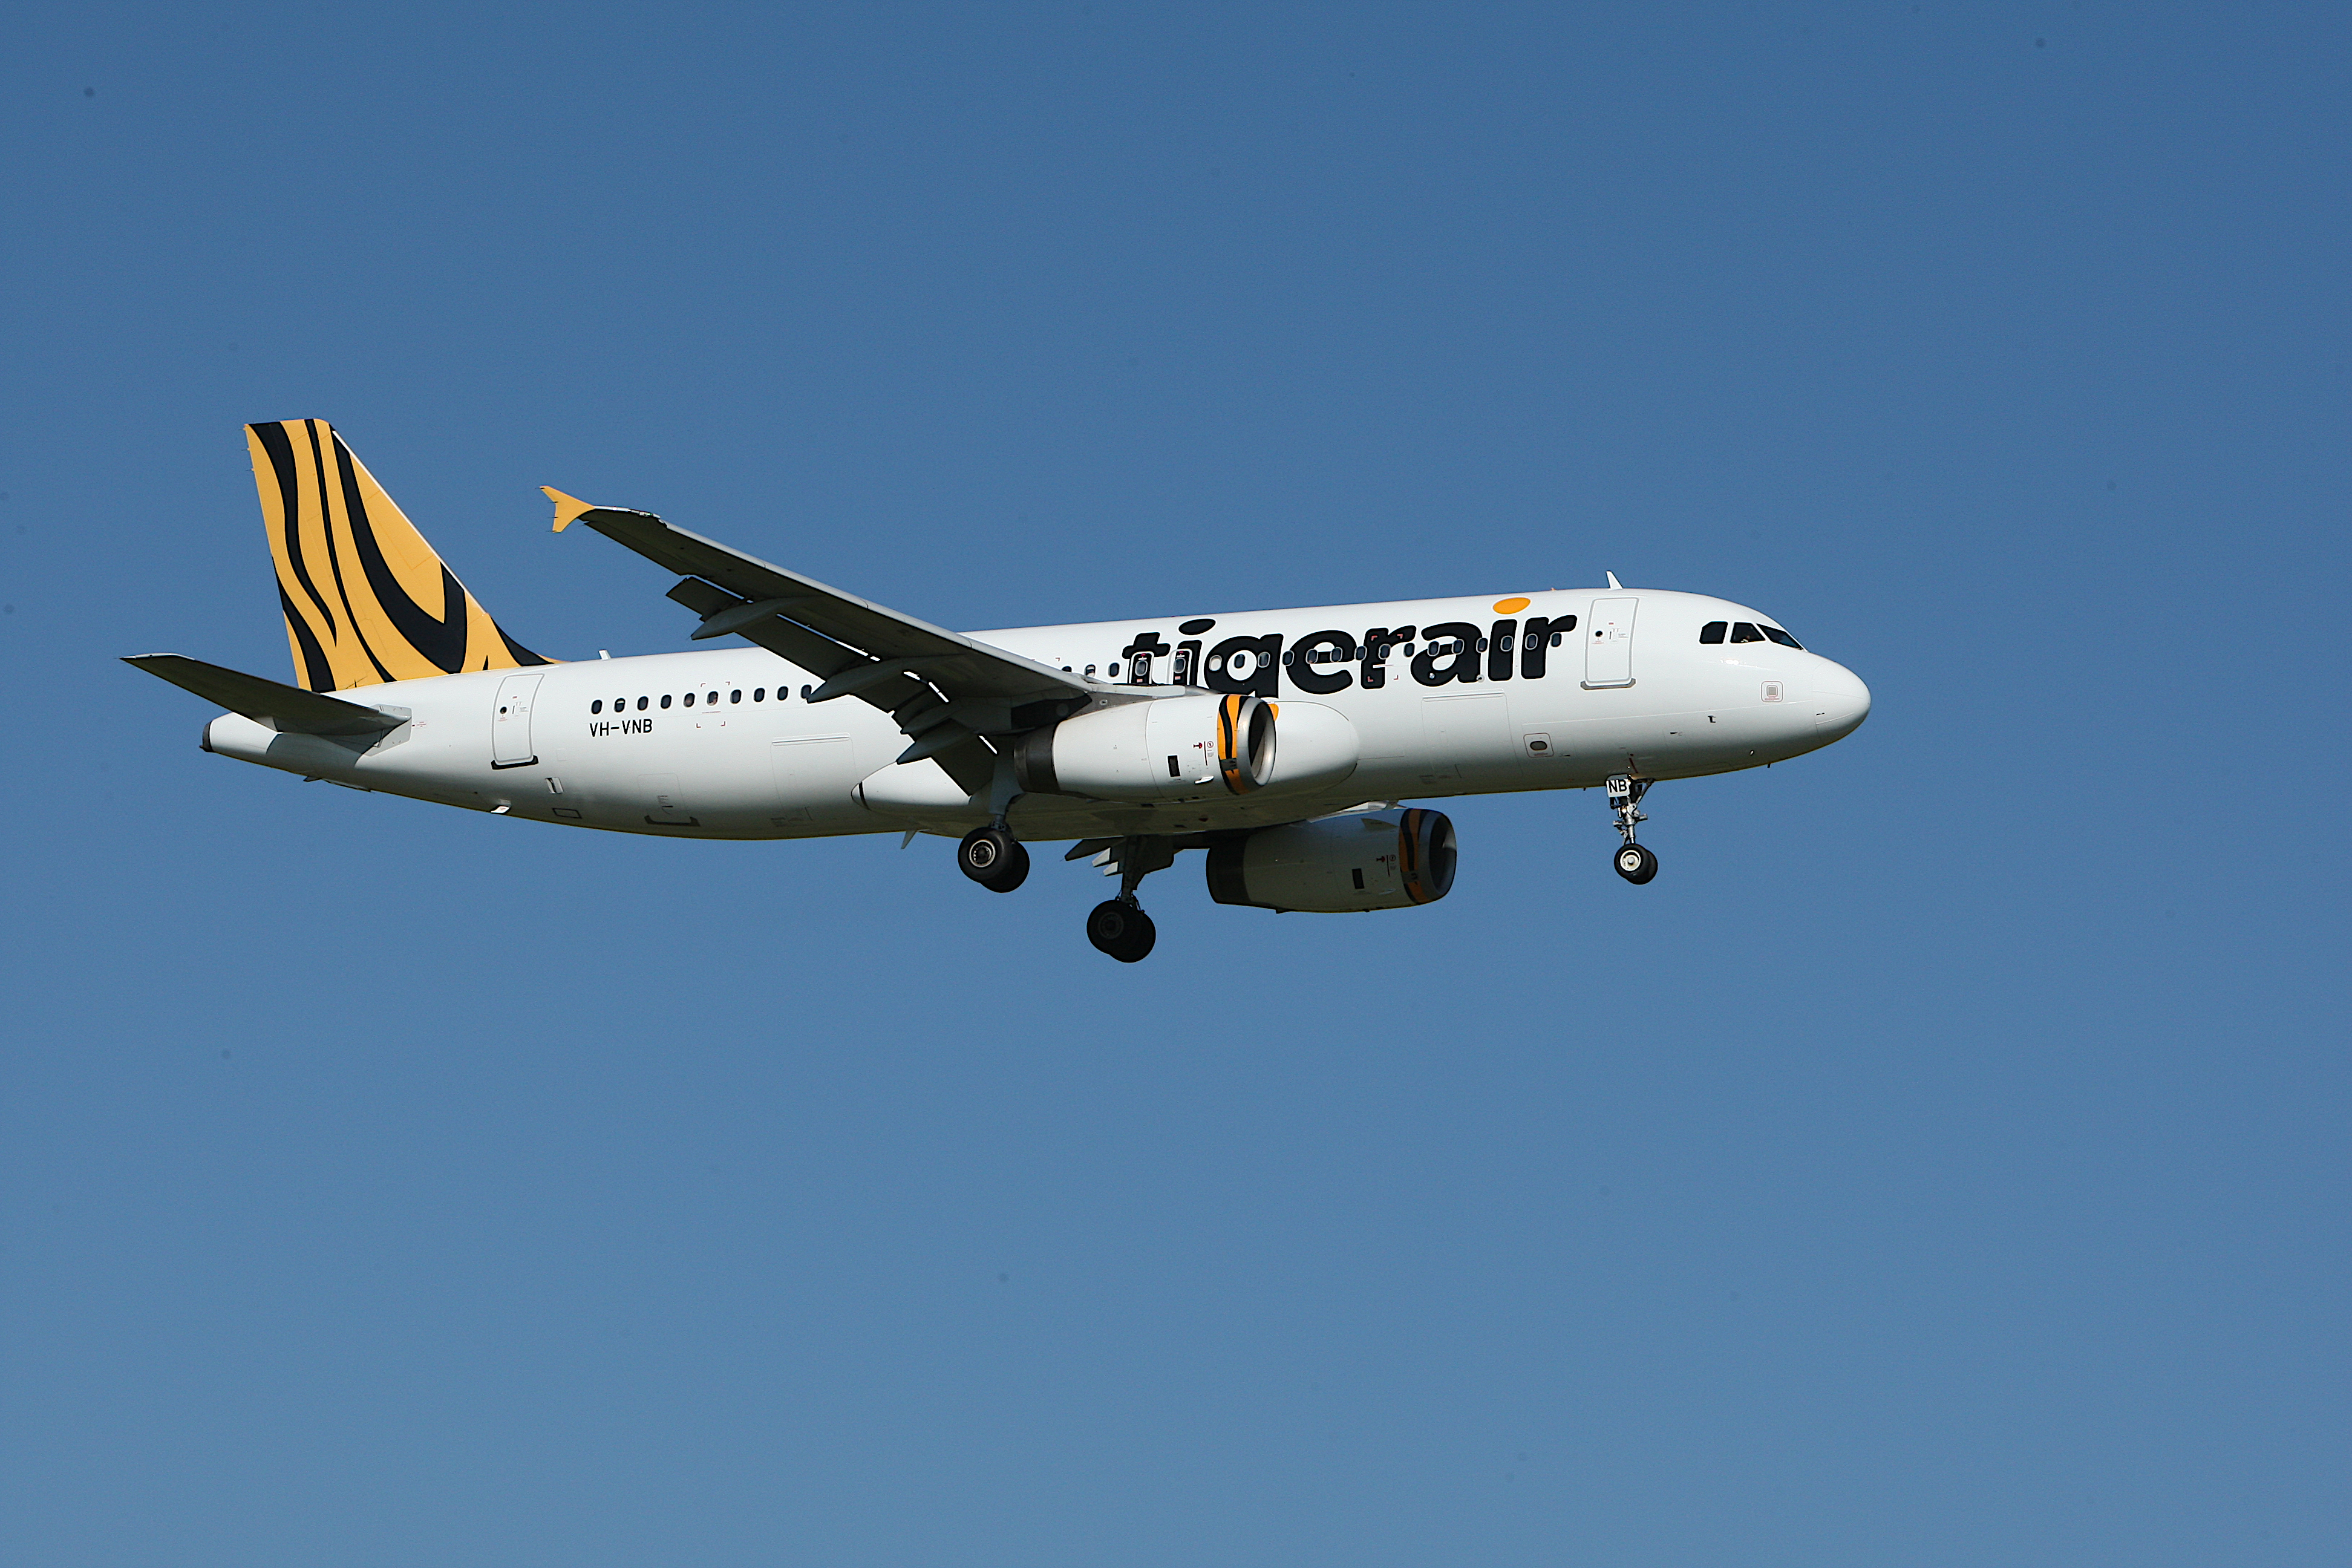
sky, fly, travel, airplane, aircraft, vehicle, airline, aviation, flight, aeroplane, airliner, airbus, jet aircraft, air travel, atmosphere of earth, wide body aircraft, narrow body aircraft, aircraft engine, airbus a320 family, embraer erj 145 family, tigerair